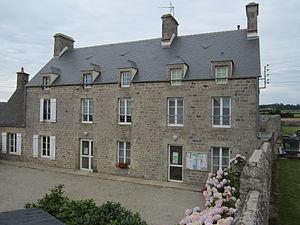
Sainte-Geneviève, Manche
Sainte-Geneviève est une commune française, située dans le département de la Manche en région Normandie, peuplée de 318 habitants.